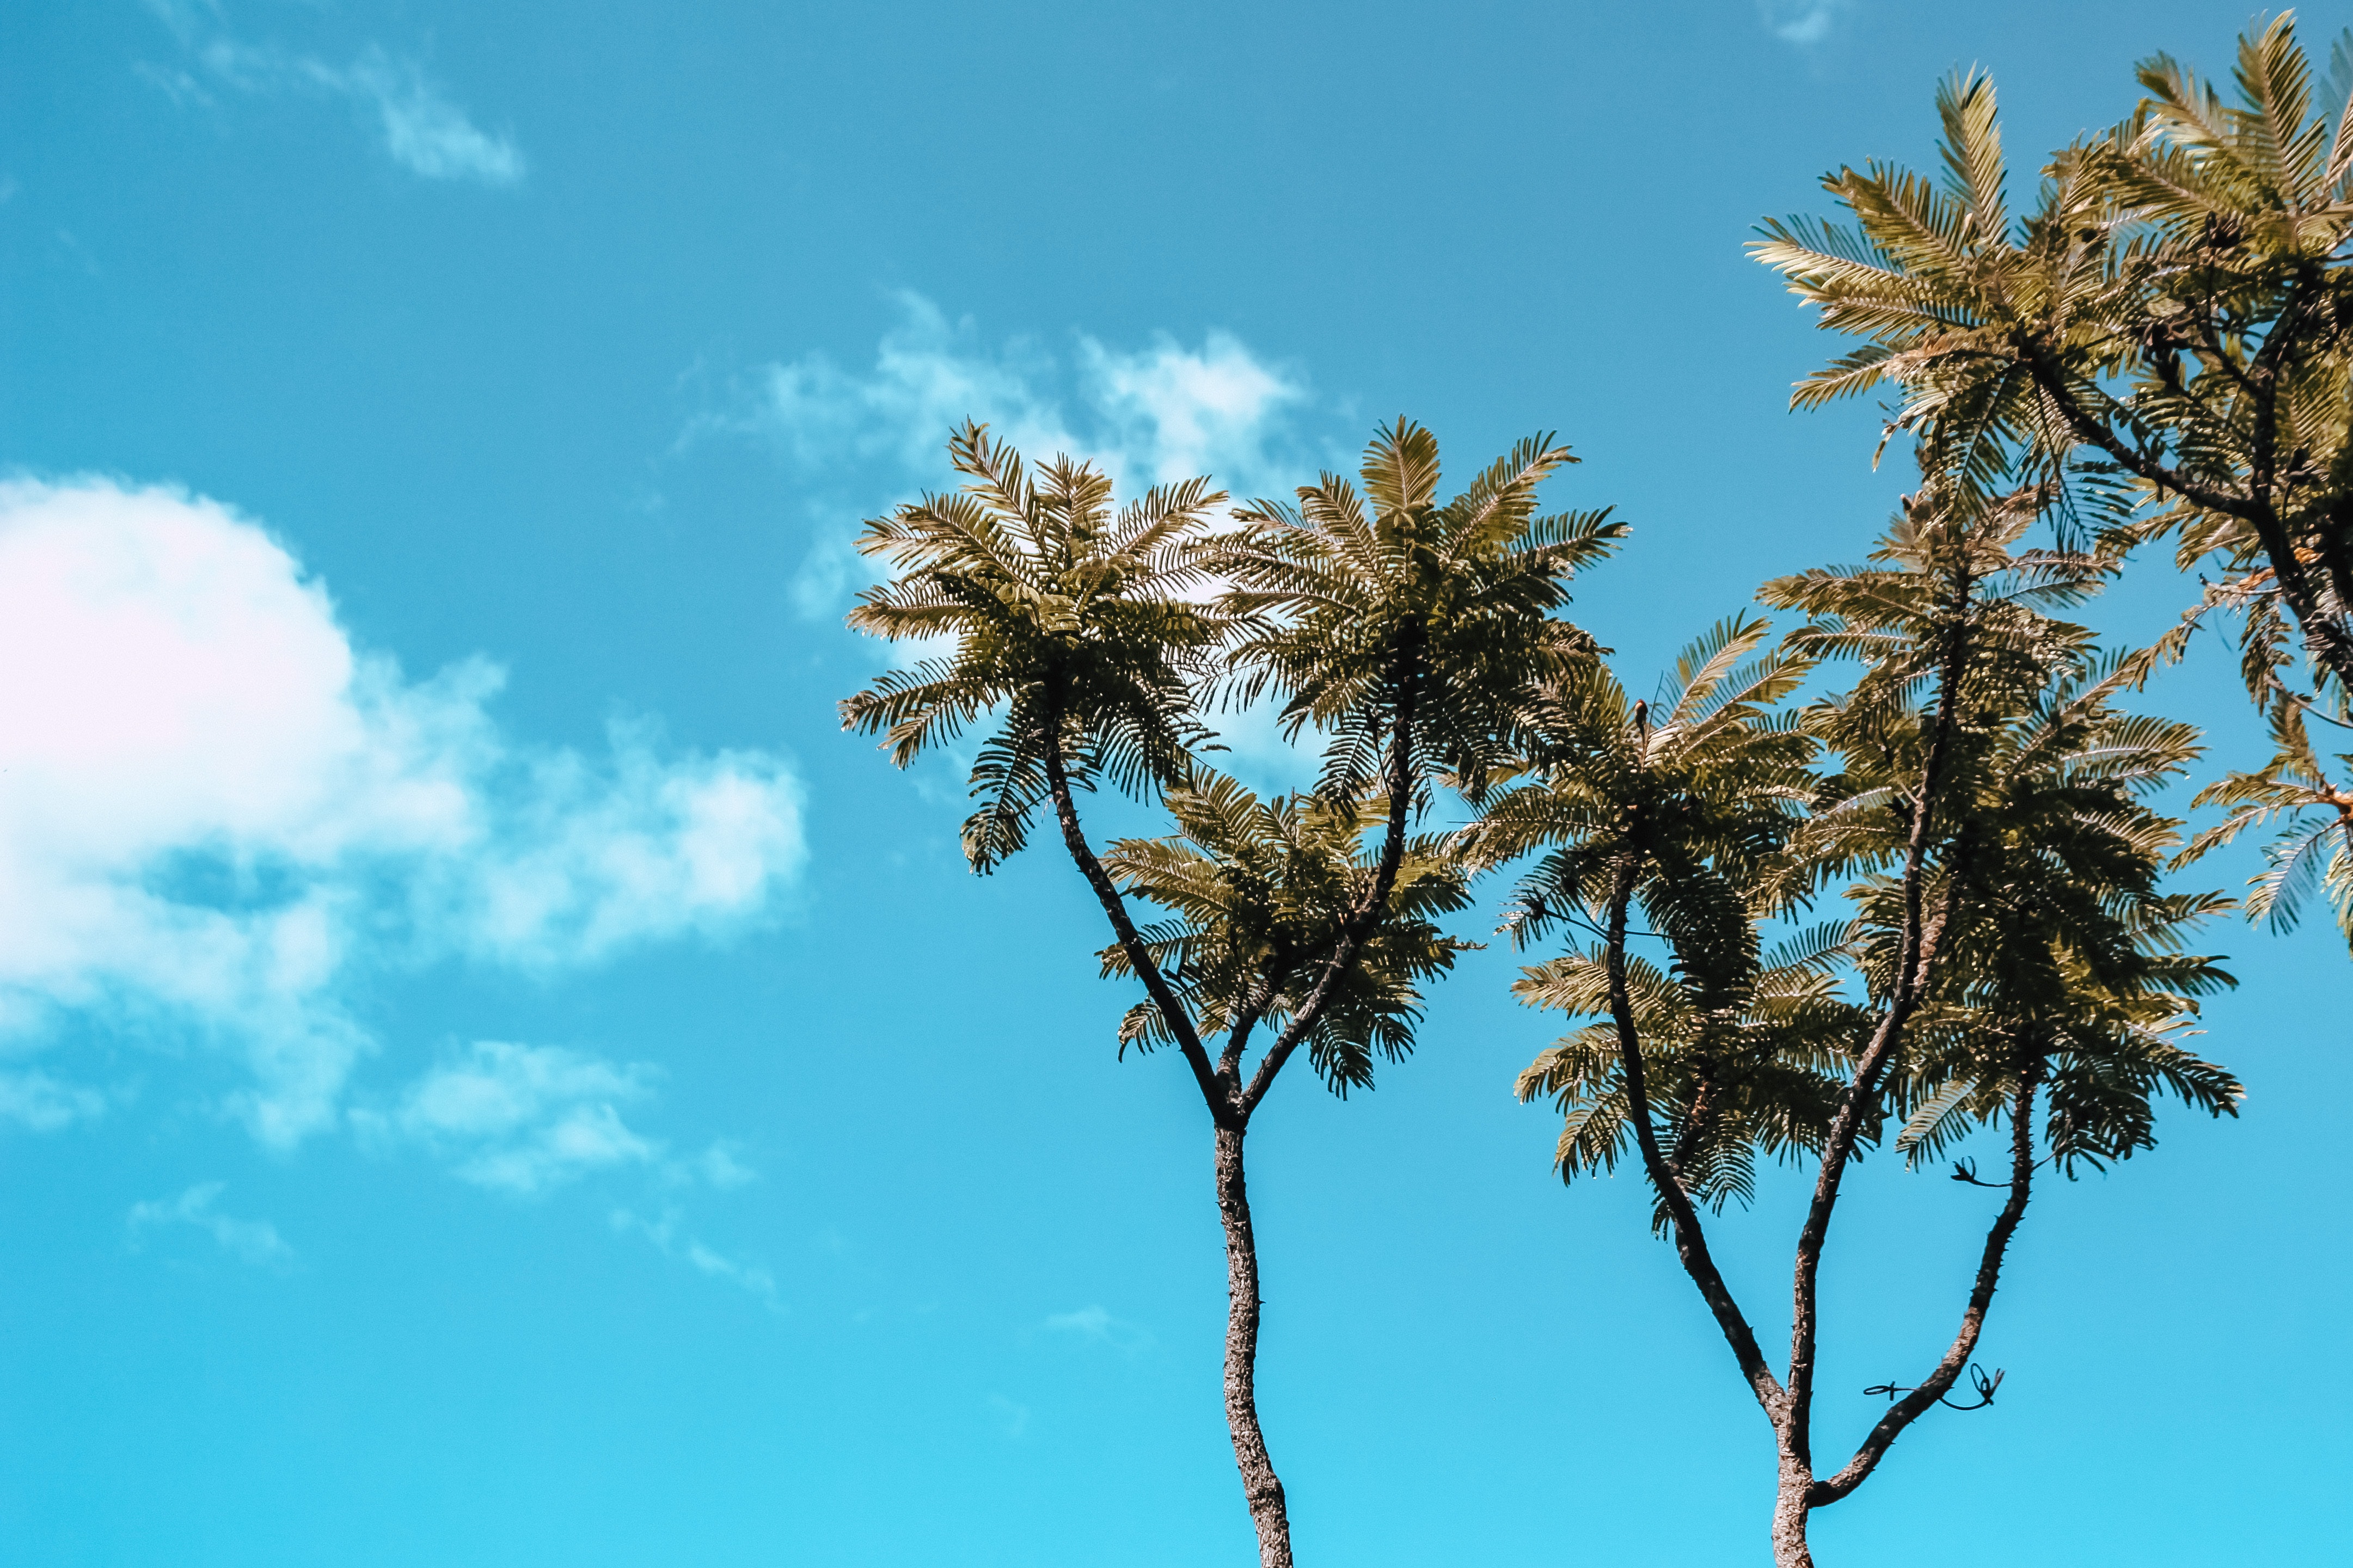
sky, tree, vegetation, nature, daytime, blue, palm tree, plant, woody plant, arecales, branch, azure, botany, grass family, cloud, terrestrial plant, plant stem, borassus flabellifer, tropics, vacation, flowering plant, pine family, twig, attalea speciosa